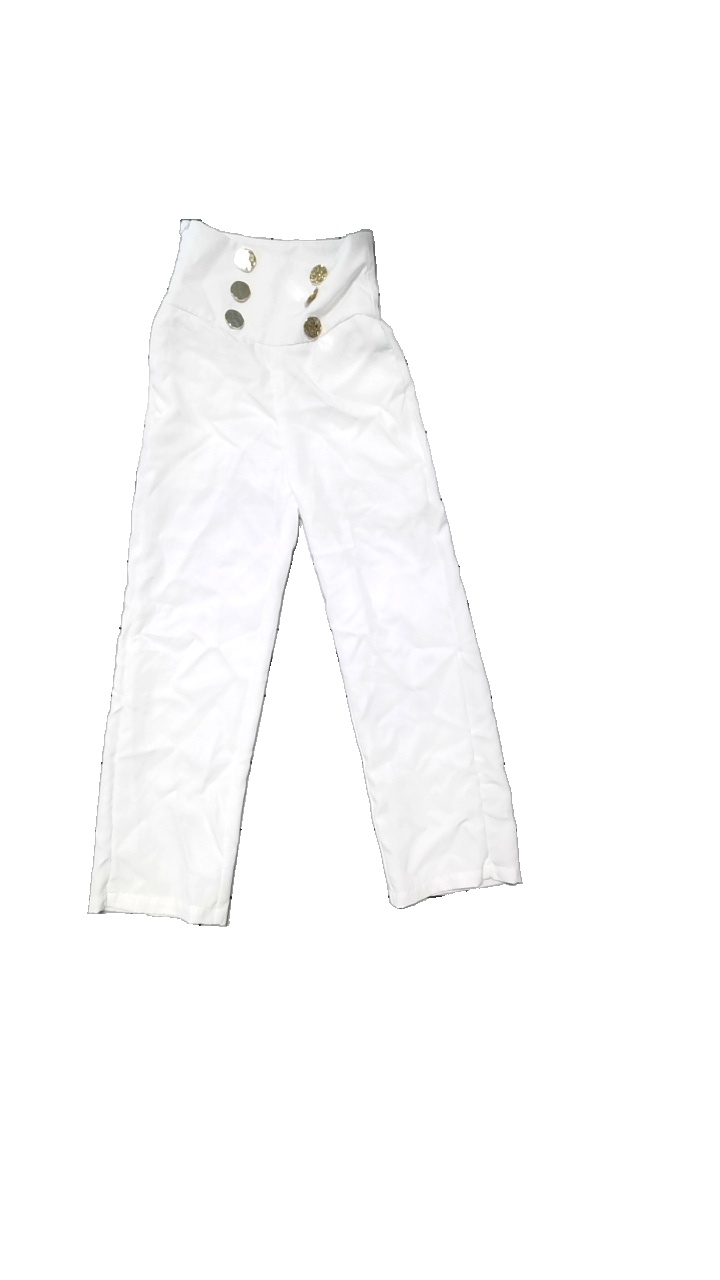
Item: Trousers (Ladies)
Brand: Missing
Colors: White
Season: Summer
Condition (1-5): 3
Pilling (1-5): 5
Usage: Reuse
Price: <50